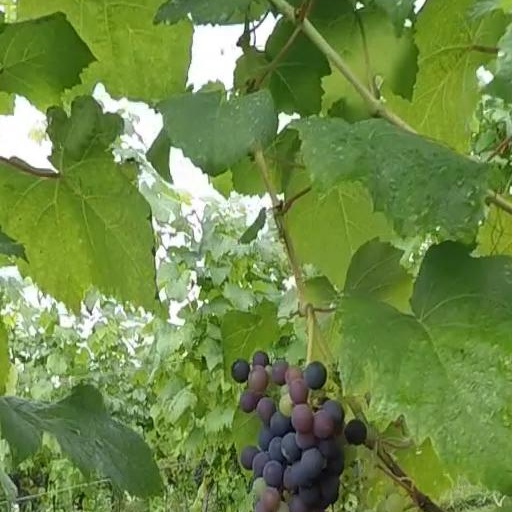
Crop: grape